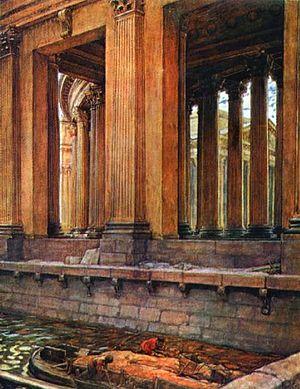
La « Palmyre du Nord », « Palmyre septentrionale » ou « Palmyre finlandaise » est depuis le XIXᵉ siècle un surnom poétique de la ville de Saint-Pétersbourg, en Russie, faisant référence à la ville antique de Palmyre, en Syrie. Les multiples colonnades ornant Saint-Pétersbourg ou l'« ordonnancement de perspectives, de palais, de bâtiments, de parcs et d'avenues » ont été retenus plus récemment pour expliquer ce surnom.